66 Portland Place

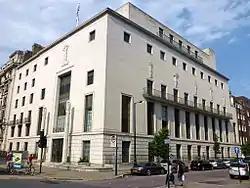

66 Portland Place is an office building in Marylebone in Central London, near the boundary with Fitzrovia. Located on the corner of Portland Place and Weymouth Street, it serves as the headquarters of the Royal Institute of British Architects ("RIBA").